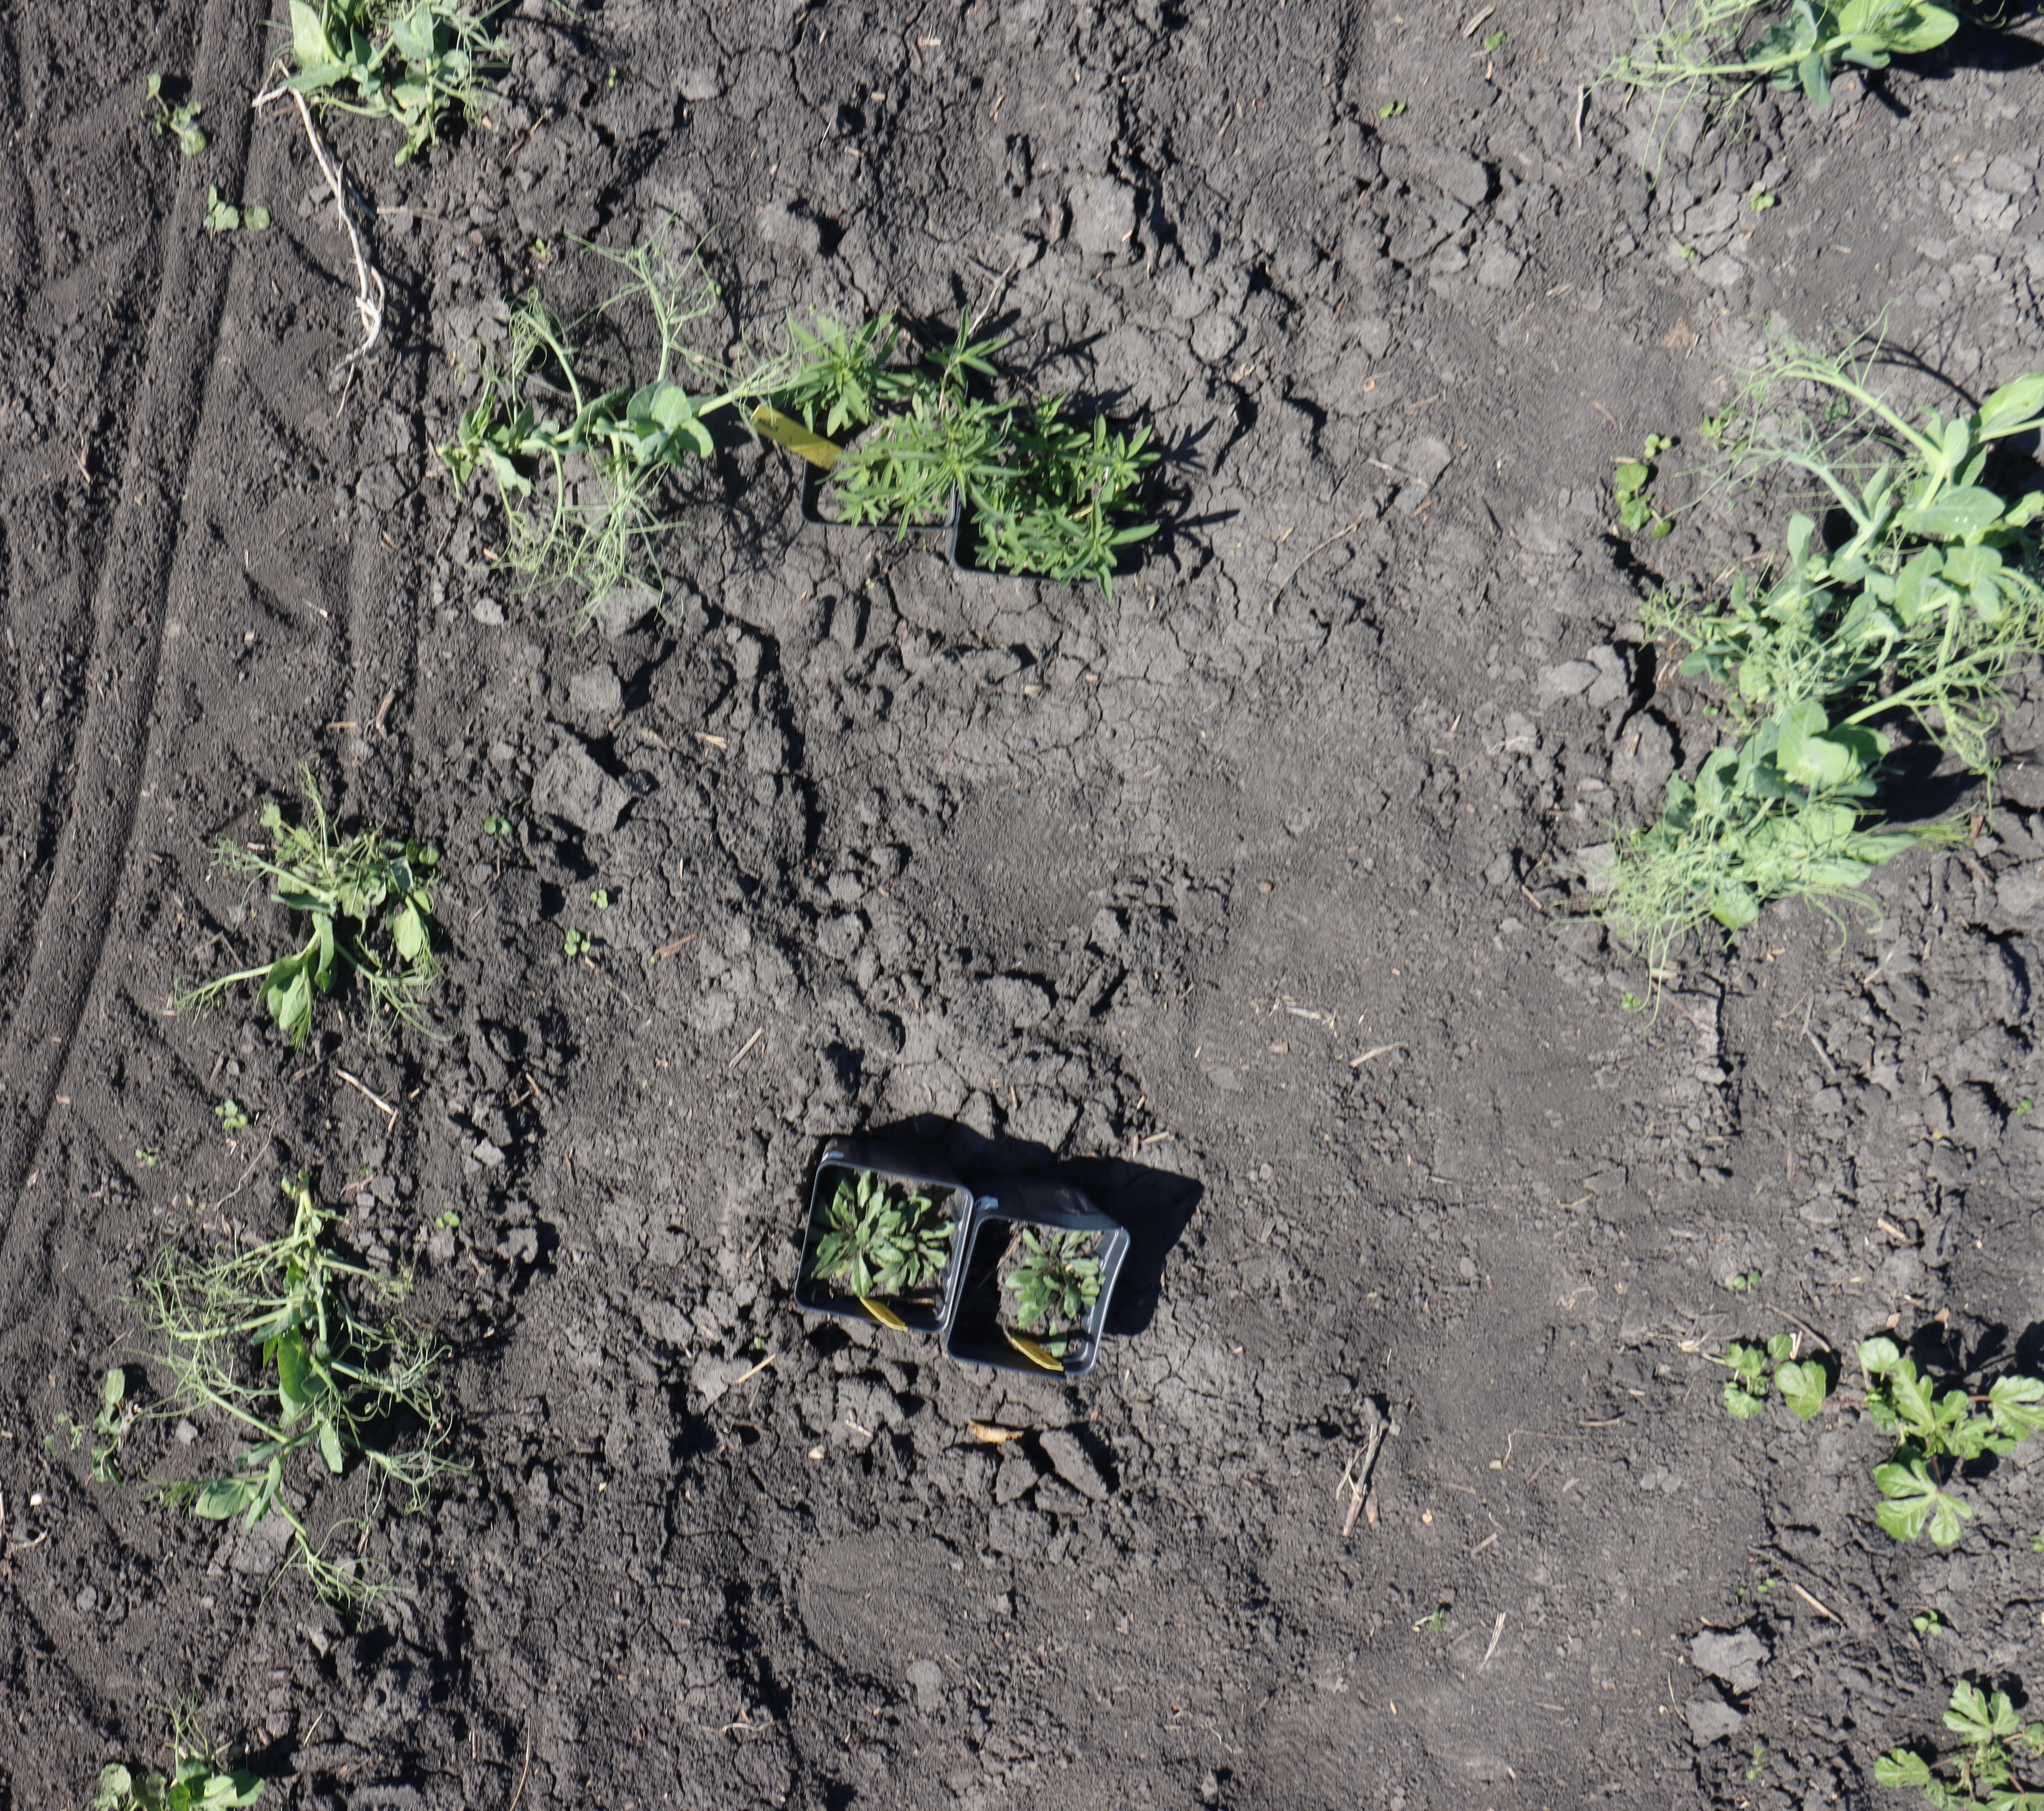
Crop: Field pea
Objects: Field Pea, Field Pea, Field Pea, Field Pea, Field Pea, Field Pea, Kochia, Kochia, Kochia, Horseweed, Horseweed